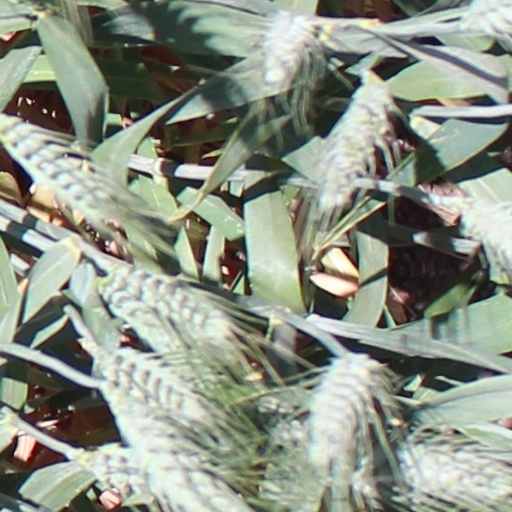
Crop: wheat